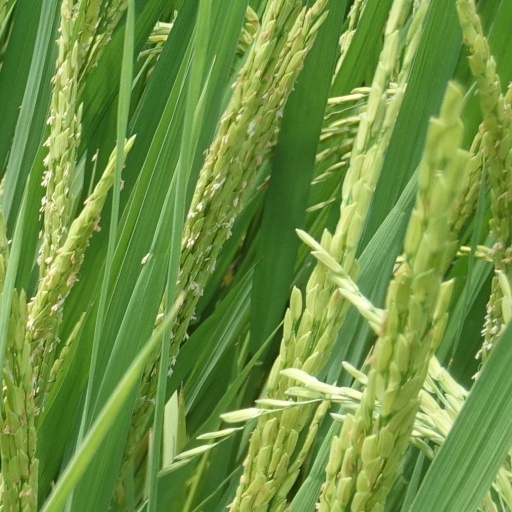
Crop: rice